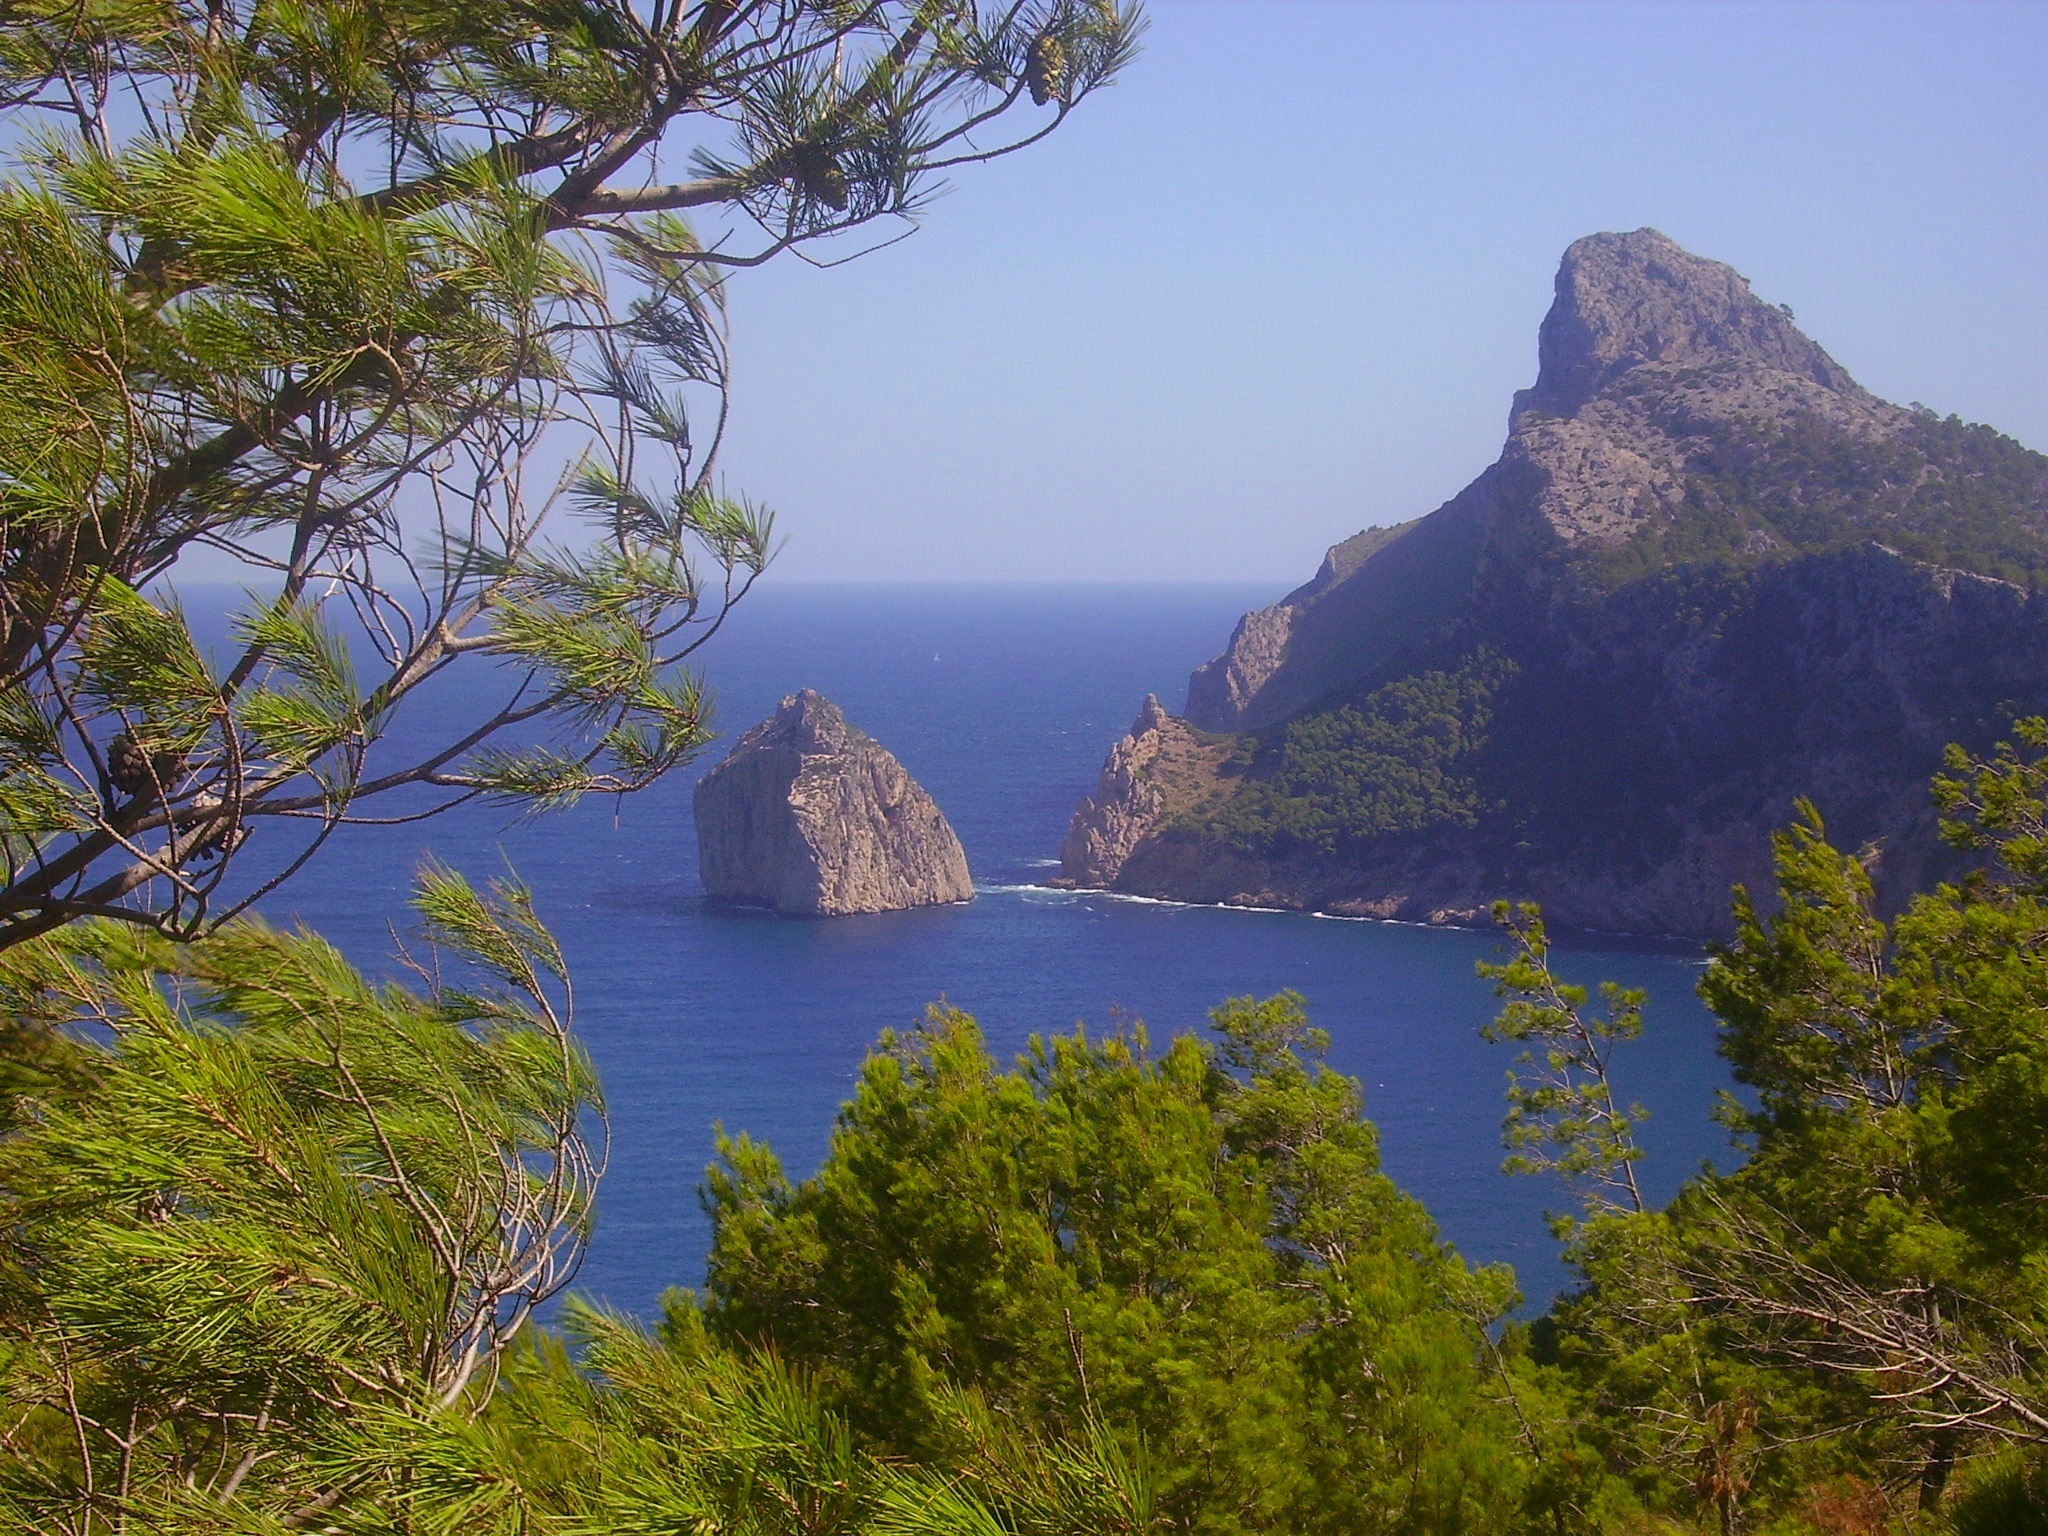
landscape, sea, tree, water, nature, ocean, wilderness, mountain, sky, lake, river, valley, mountain range, summer, shoreline, cliff, spring, rocky, fjord, reservoir, terrain, ridge, plants, body of water, trees, rocks, outside, clouds, spain, loch, landform, tarn, geographical feature, mountainous landforms, pollenca